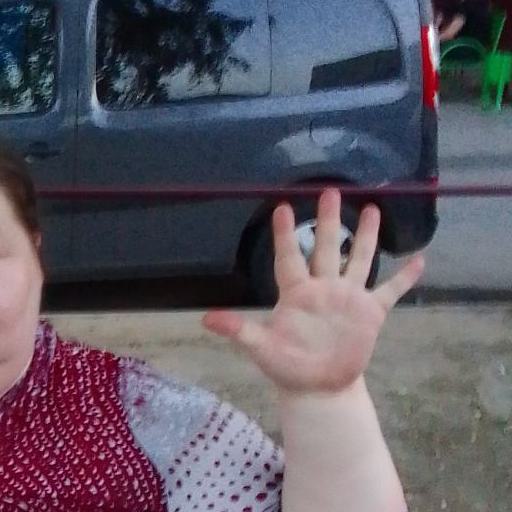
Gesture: palm